Östergötland Runic Inscription 77

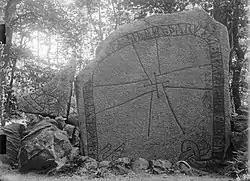
Photograph of the runestone taken in 1894 by Erik Brate.

Östergötland Runic Inscription 77 or Ög 77 is the Rundata catalog designation for a Viking Age memorial runestone located at Hovgården (Hov Synod), which is seven kilometers north of Väderstad, Östergötland County, Sweden, and in the historic province of Östergötland.